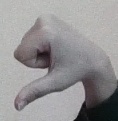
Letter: waw